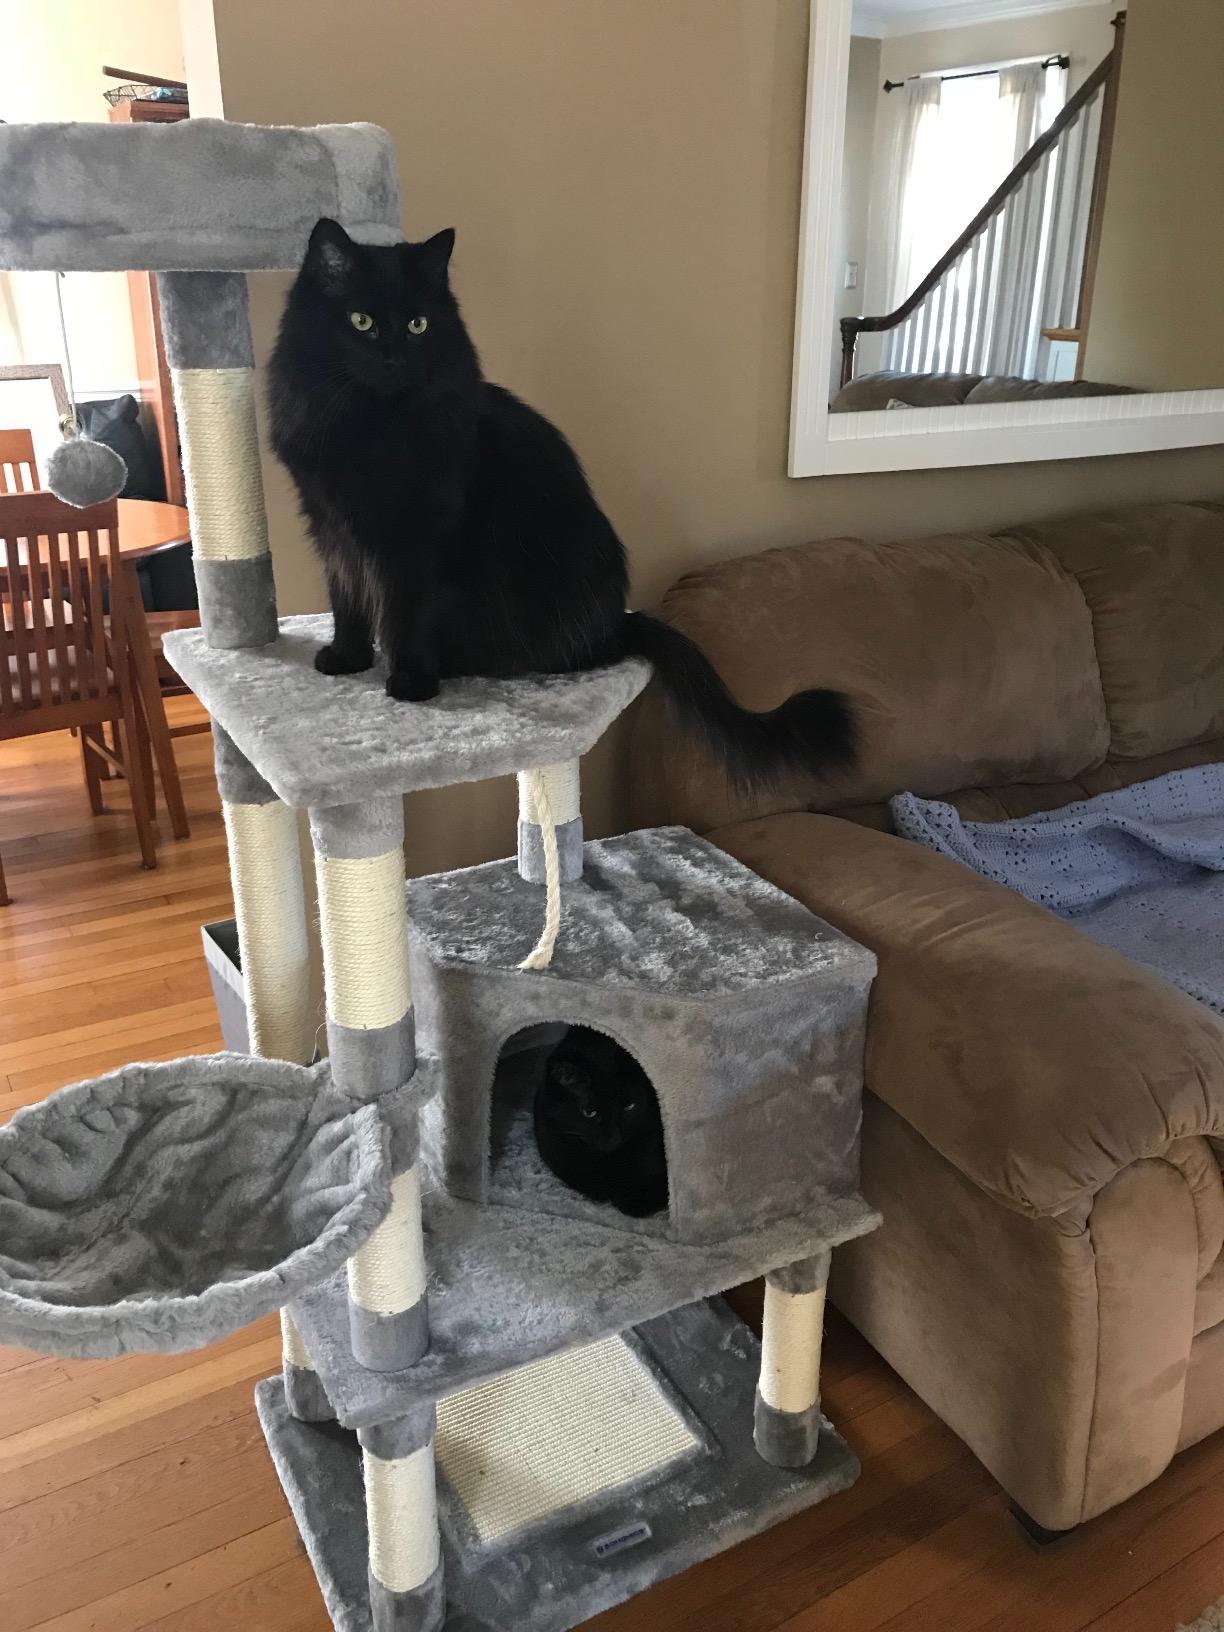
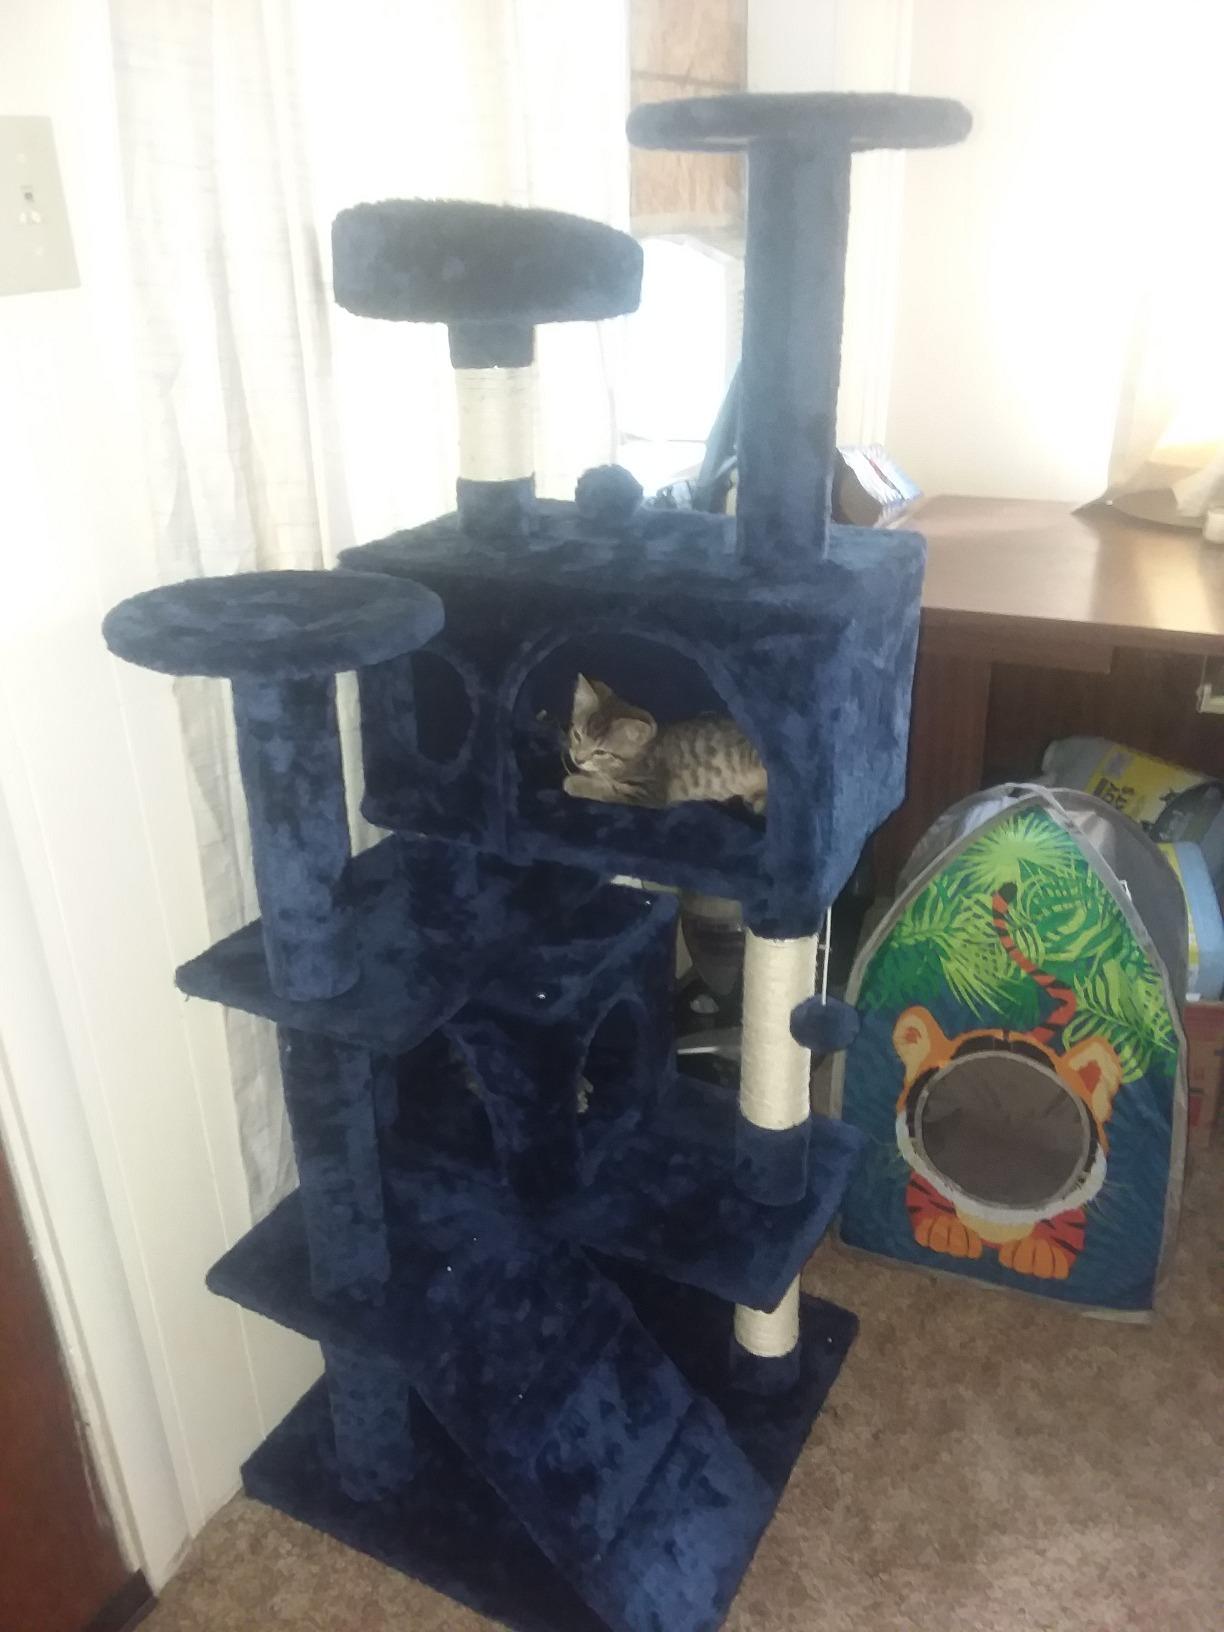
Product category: items_cat tree
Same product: no